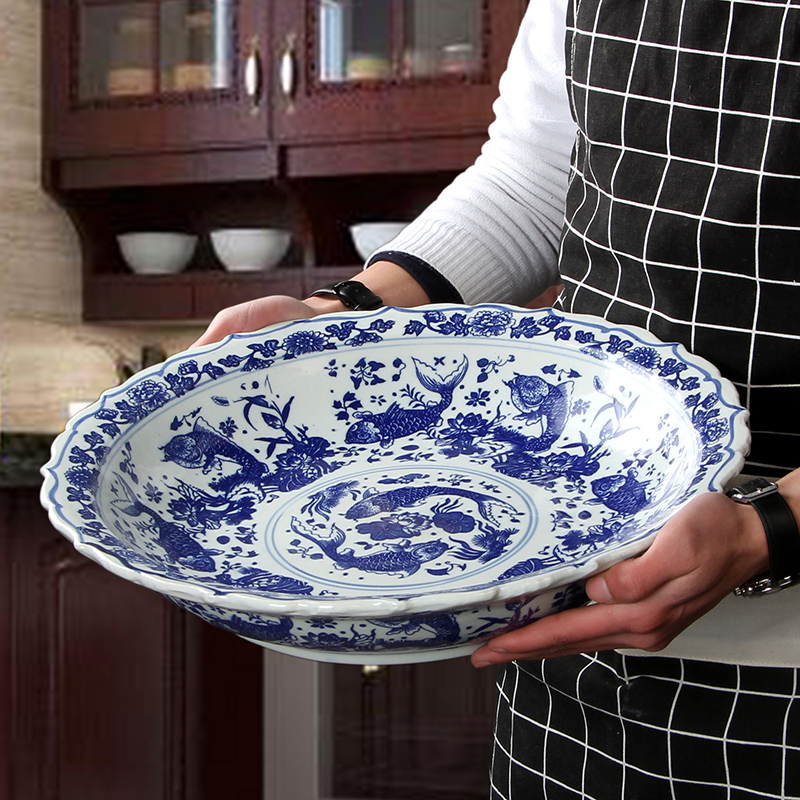
Label: trash